Władysław Witwicki

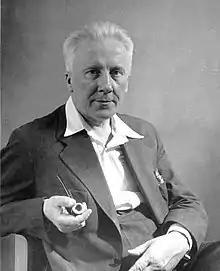
Władysław Witwicki (1945–1948)

Władysław Witwicki (30 April 1878, Lubaczów – 21 December 1948, Konstancin) was a Polish psychologist, philosopher, translator (mainly of Plato's works into Polish), historian (of philosophy and art) and artist. He is seen as one of the fathers of psychology in Poland.